History of Exeter City F.C.

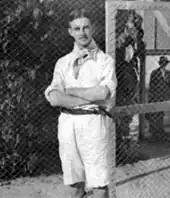
Harry Robinson was instrumental in organising Exeter City's matches in Brazil

In February 1914, The Herald reported that City had agreed to ""£20 for each member of the party with first class return fare and all hotel and travelling expenses for account of the AFA"" to go on tour, the same terms offered to Tottenham Hotspur. According to the AFA's minute book for the meeting of 26 February 1914, the item heading 'Team Exeter City' replaced that which had read 'Team de Inglaterra'. Club chairman Michael McGahey, directors Fred Parkhouse and George Middleweek (who paid for his own trip) and their wives, and fifteen players set sail in May 1914. Manager Arthur Chadwick was too ill to join the party, hence why McGahey travelled. The boat trip to Argentina lasted three weeks, stopping off at Vigo, Madeira, Rio de Janeiro, Santos and Montevideo along the way. Yellow fever prevented passengers from landing in Recife and Salvador da Bahia.